Shamir Fenelon

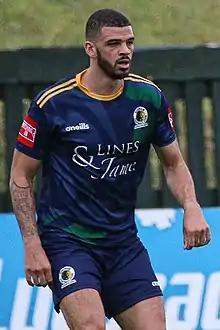
Fenelon playing for Horsham in August 2021

Shamir Daniel Sanchez Fenelon (born 3 August 1994) is an Irish footballer who plays as a winger or striker for Horsham.